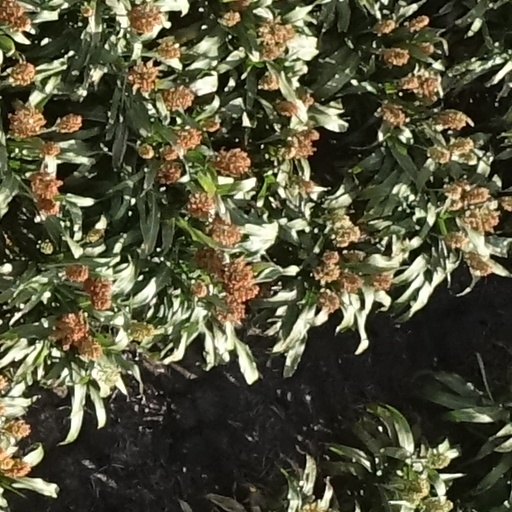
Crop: sorghum